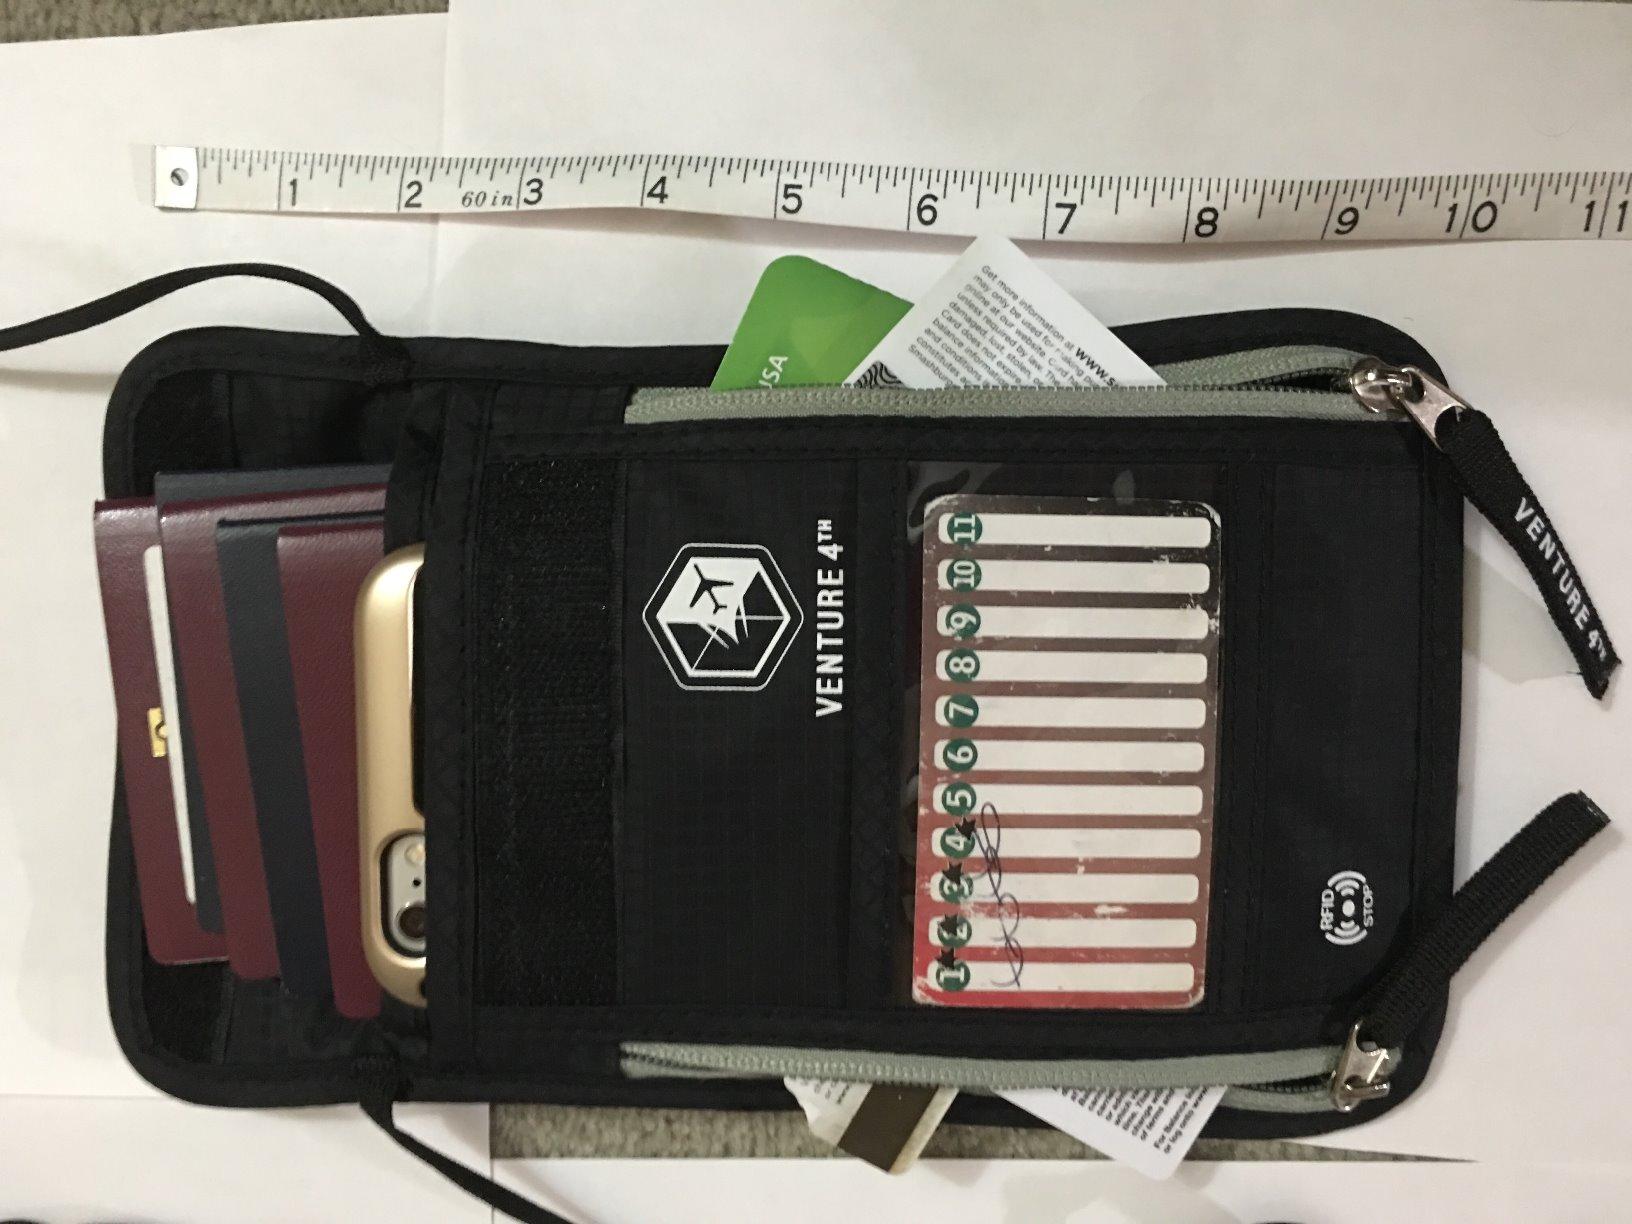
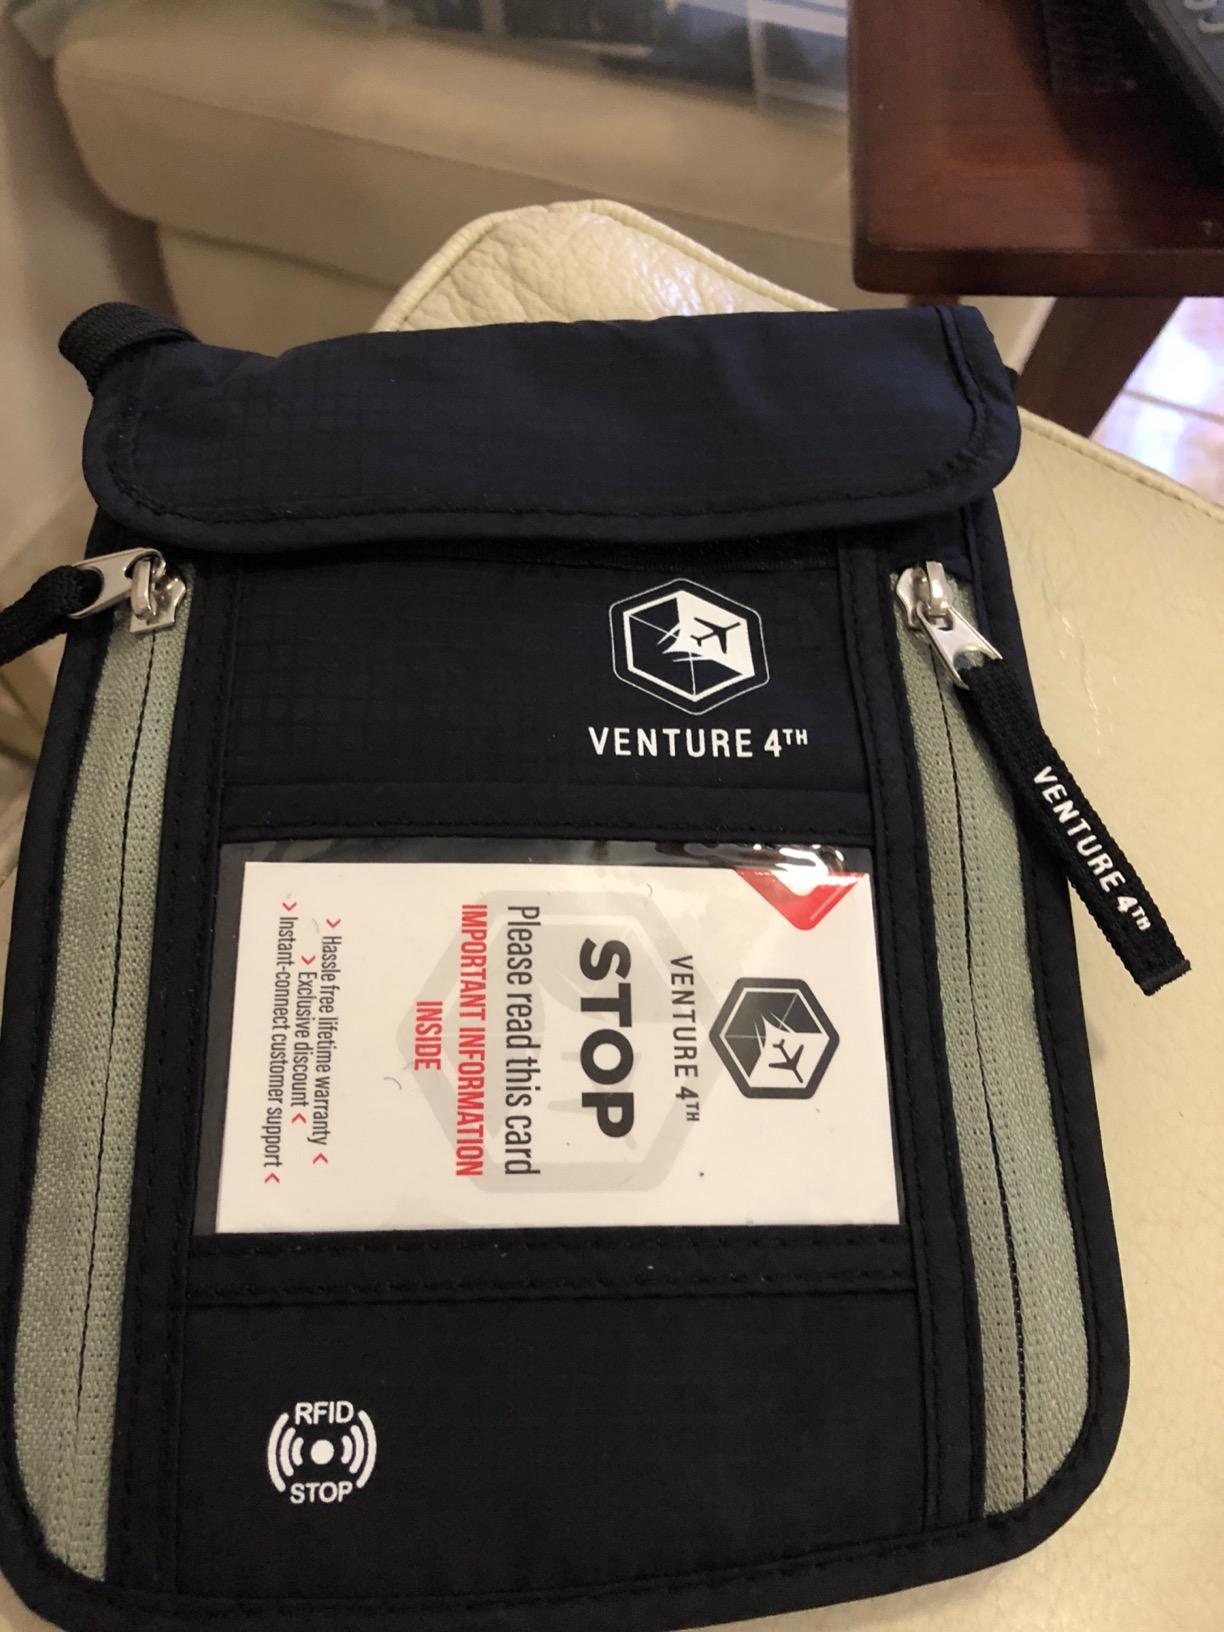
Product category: accessories_wallet
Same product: yes